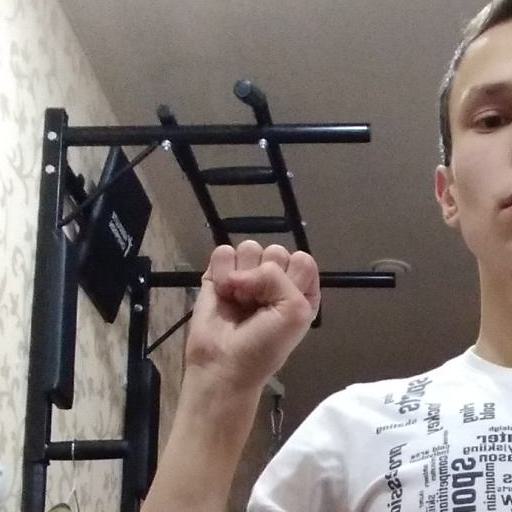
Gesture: fist